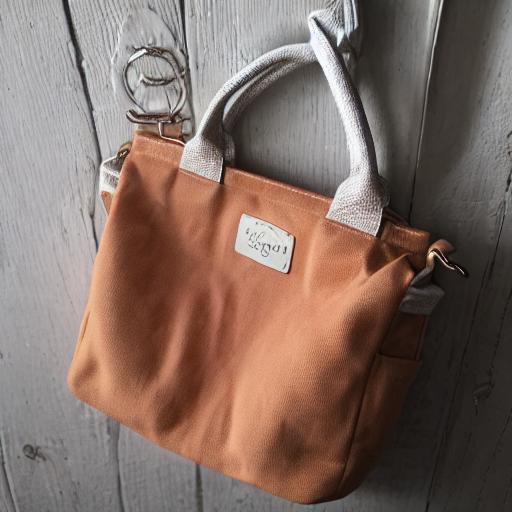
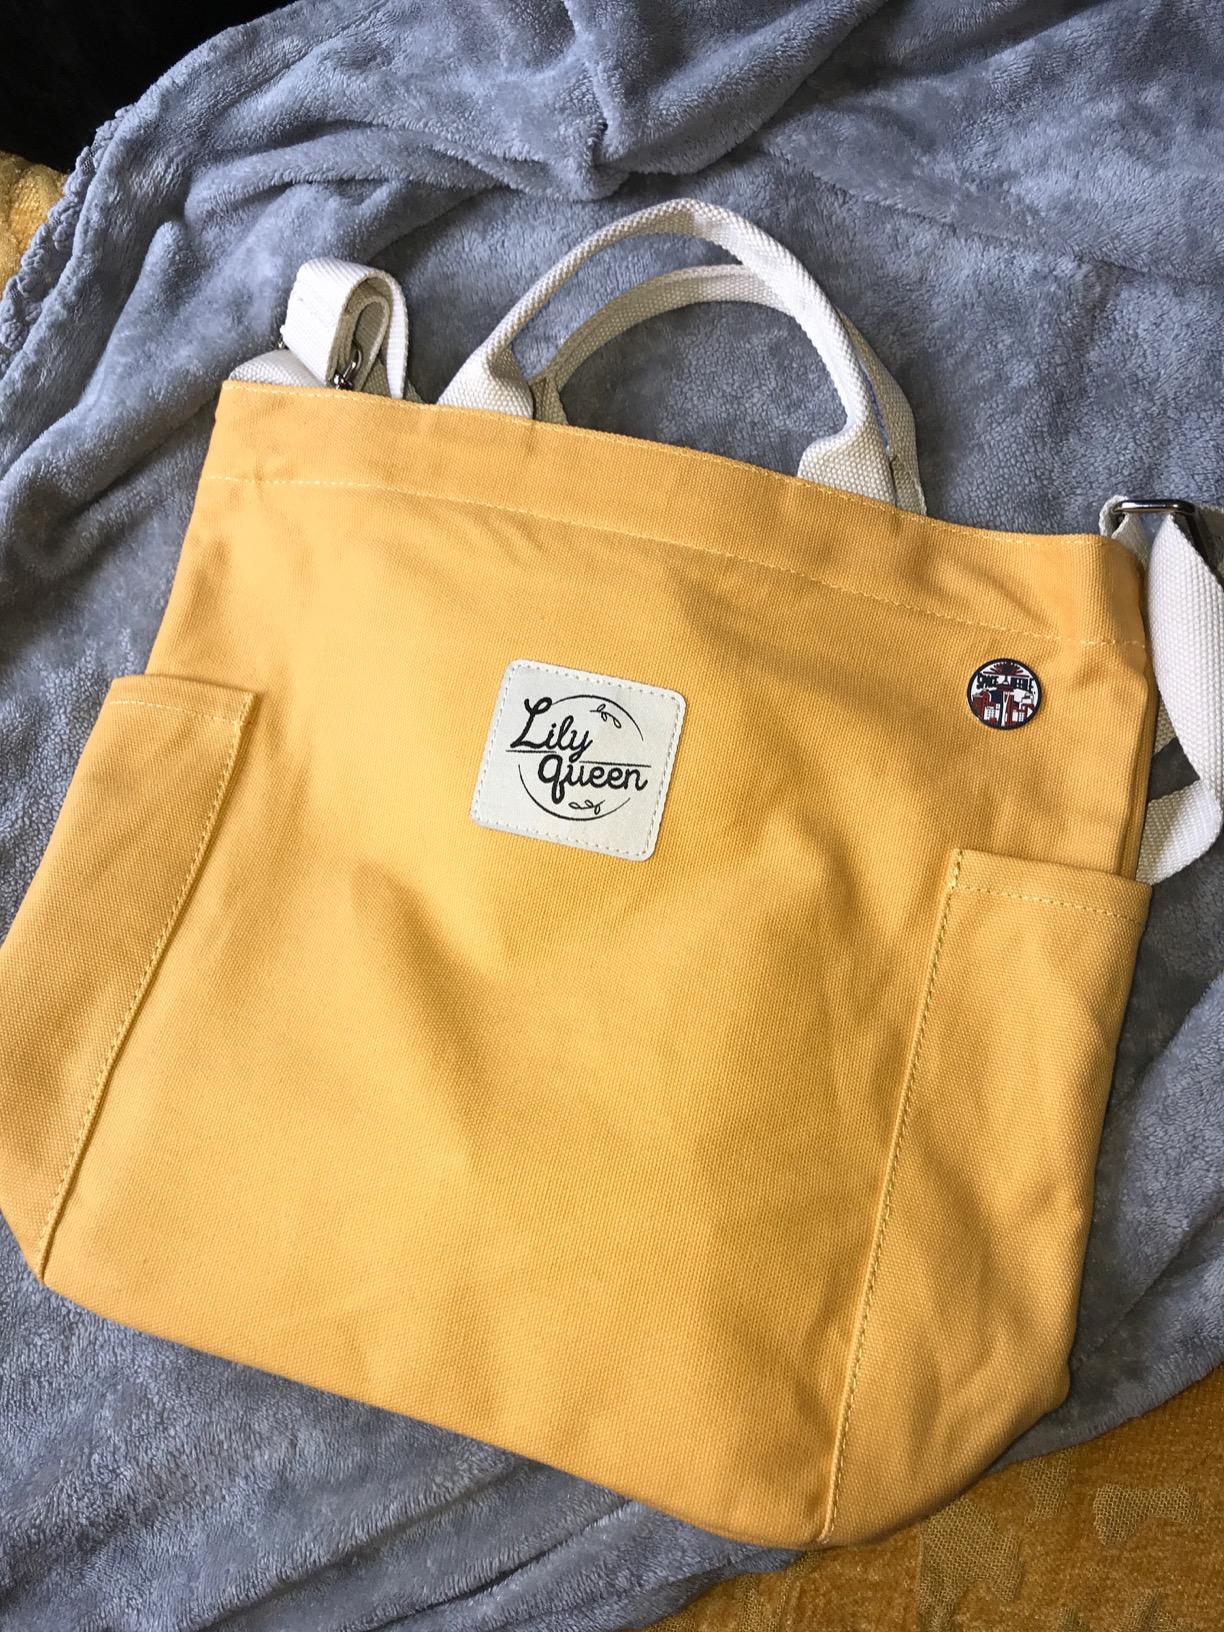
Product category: accessories_handbag
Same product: no